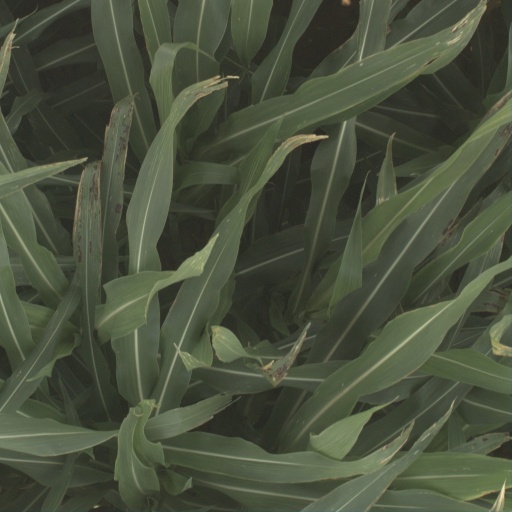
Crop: sorghum